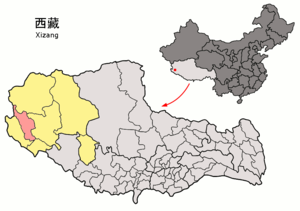
Le xian de Gar est un district administratif de la région autonome du Tibet en Chine. Il est placé sous la juridiction de la préfecture de Ngari. Son chef-lieu est le bourg-canton de Shiquanhe, connu sous le nom de Gar, et Ali en anglais.